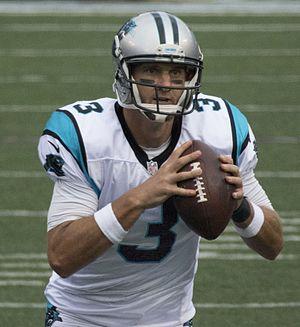
Derek Matthew Anderson, né le 15 juin 1983 à Portland dans l'état de l'Oregon est un américain, joueur de football américain qui évolue au poste de quarterback.